Saint Quentin's Church

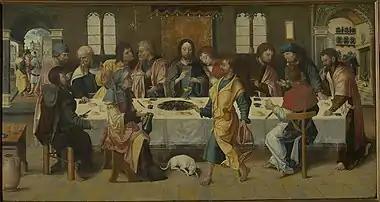
"The last supper" by Jan Willems

Against the west walls of the late-Gothic nave, two buttresses with traps of the original 13th-century construction have been retained. Building materials of the western part are Ledian limestone and iron sandstone, while the roof is covered with slates. In the south aisle the late-Gothic portal with surbased arch and profiled edges has been preserved. The old entrance in the north aisle was replaced by a Baroque portal. The building materials of the church are Ledian limestone, Gobertange limestone and, in the substructure of the choir, iron sandstone.